Aloiampelos ciliaris

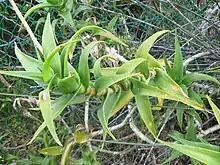
The recurved leaves can act as hooks, to anchor the plant's stem as it climbs through its natural thicket habitat or, in this case, up a garden fence.

"Aloiampelos ciliaris" is naturally widespread in the coastal and chaparral-like vegetation of the Eastern Cape, flowing into the Western Cape border's fynbos habitat. At the bases of dry river canyons and valleys, where they grow in thorny thickets, their long stems develop rapidly upwards and out, searching for the light at the top of the canyon. Their recurved leaves act as hooks, allowing the plants to anchor themselves in the thick vegetation or vertically along rocky hillsides, cliff faces, and canyon walls.